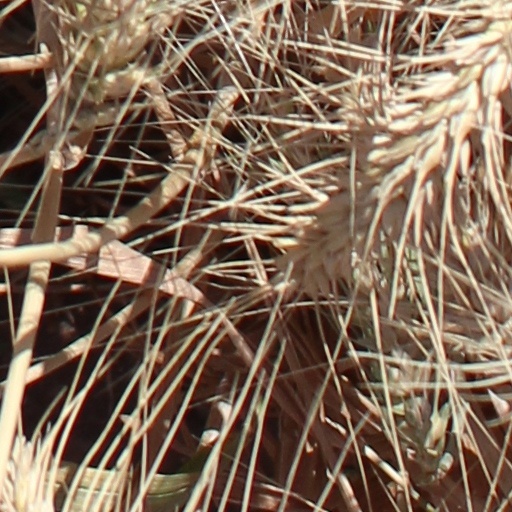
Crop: wheat